Floriana Lines

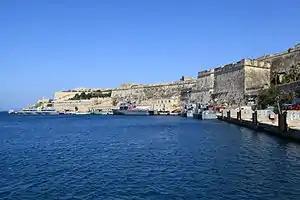
The enceinte along Marsamxett Harbour

The land front is surrounded by a ditch, which contains the following outworks: